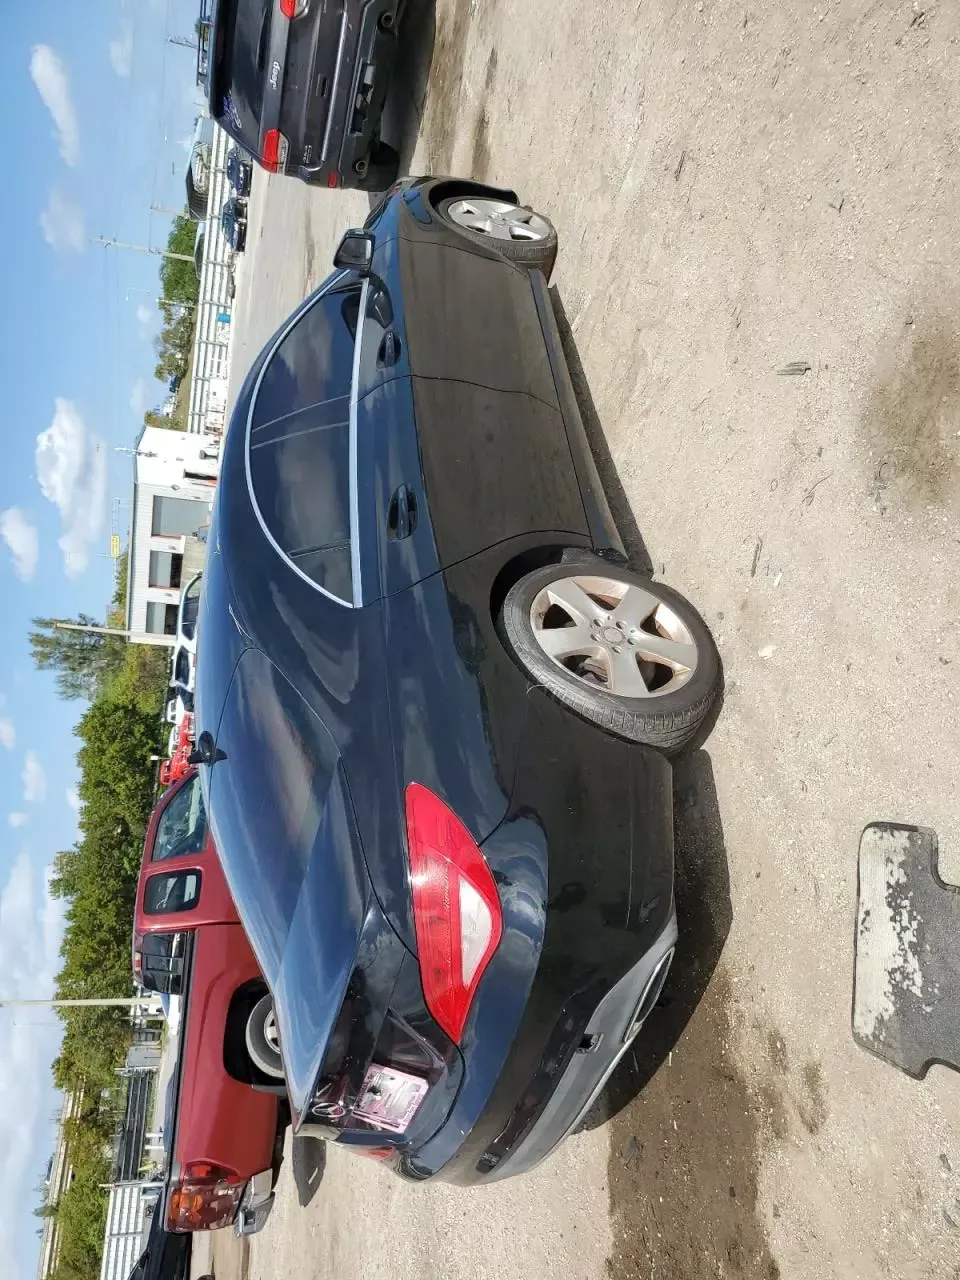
Aucun dommage détecté.
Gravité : aucun